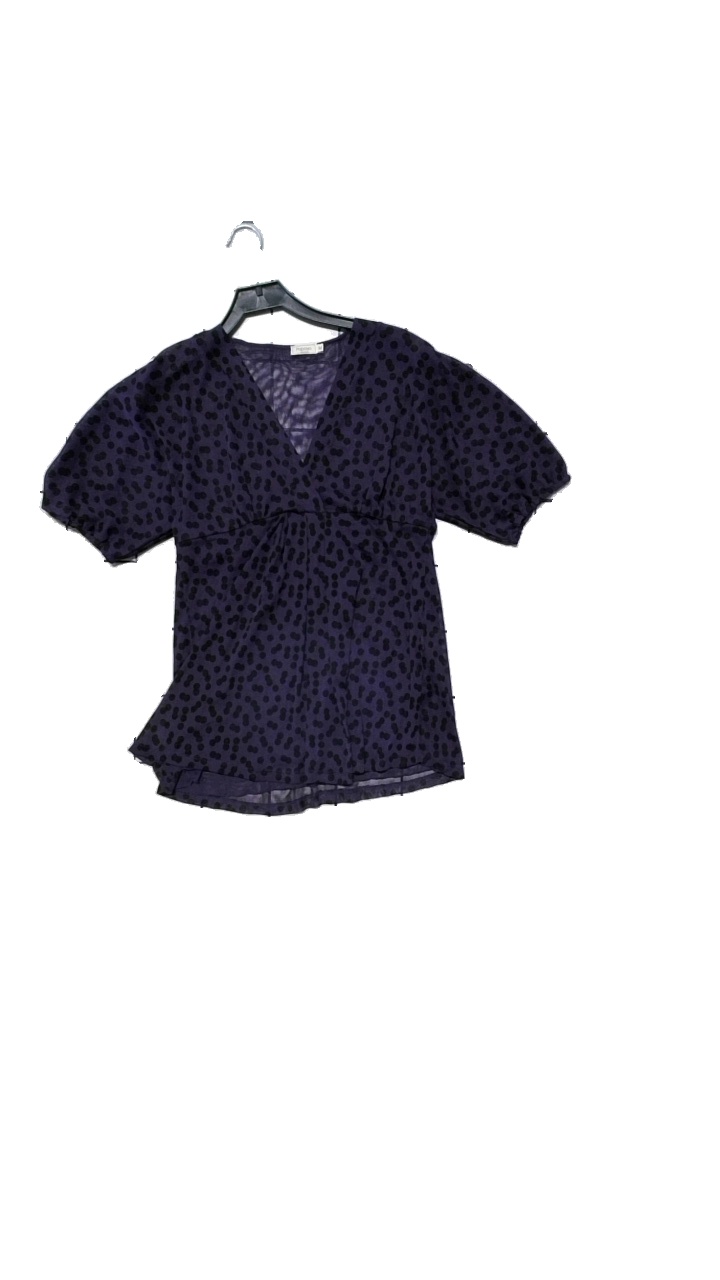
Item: Top (Ladies)
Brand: Papaya
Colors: Black, Purple
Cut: V-collar
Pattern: Dots
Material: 100% polyamide
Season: All
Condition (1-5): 4
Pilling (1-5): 2
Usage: Reuse
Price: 50-100